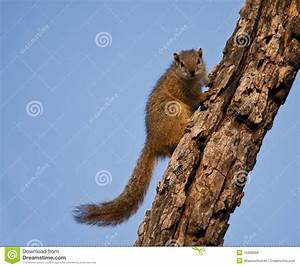
Label: squirrel